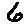
Label: 6